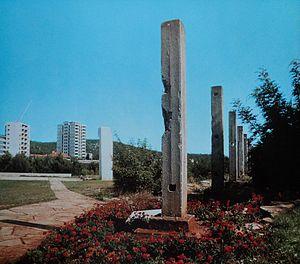
Cet article recense les monuments à la Seconde Guerre mondiale en Croatie.
Rade Končar est un militant communiste yougoslave d'origine serbe, secrétaire du comité central du Parti communiste de Croatie et membre du comité central du Parti communiste de Yougoslavie ; dans ce cadre, il fut l'un des organisateurs de la lutte de libération nationale de la Yougoslavie en Croatie durant la Seconde Guerre mondiale. Exécuté par les Oustachis, il a été décoré à titre posthume de l'ordre du Héros national.